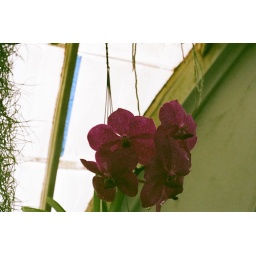
Some flowers at the nature conservatory in golden gate park,